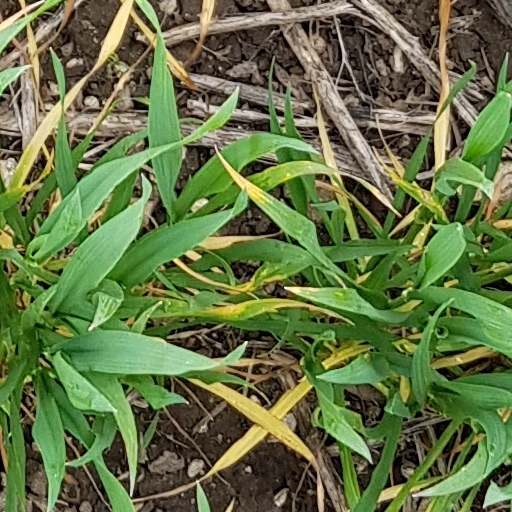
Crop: wheat